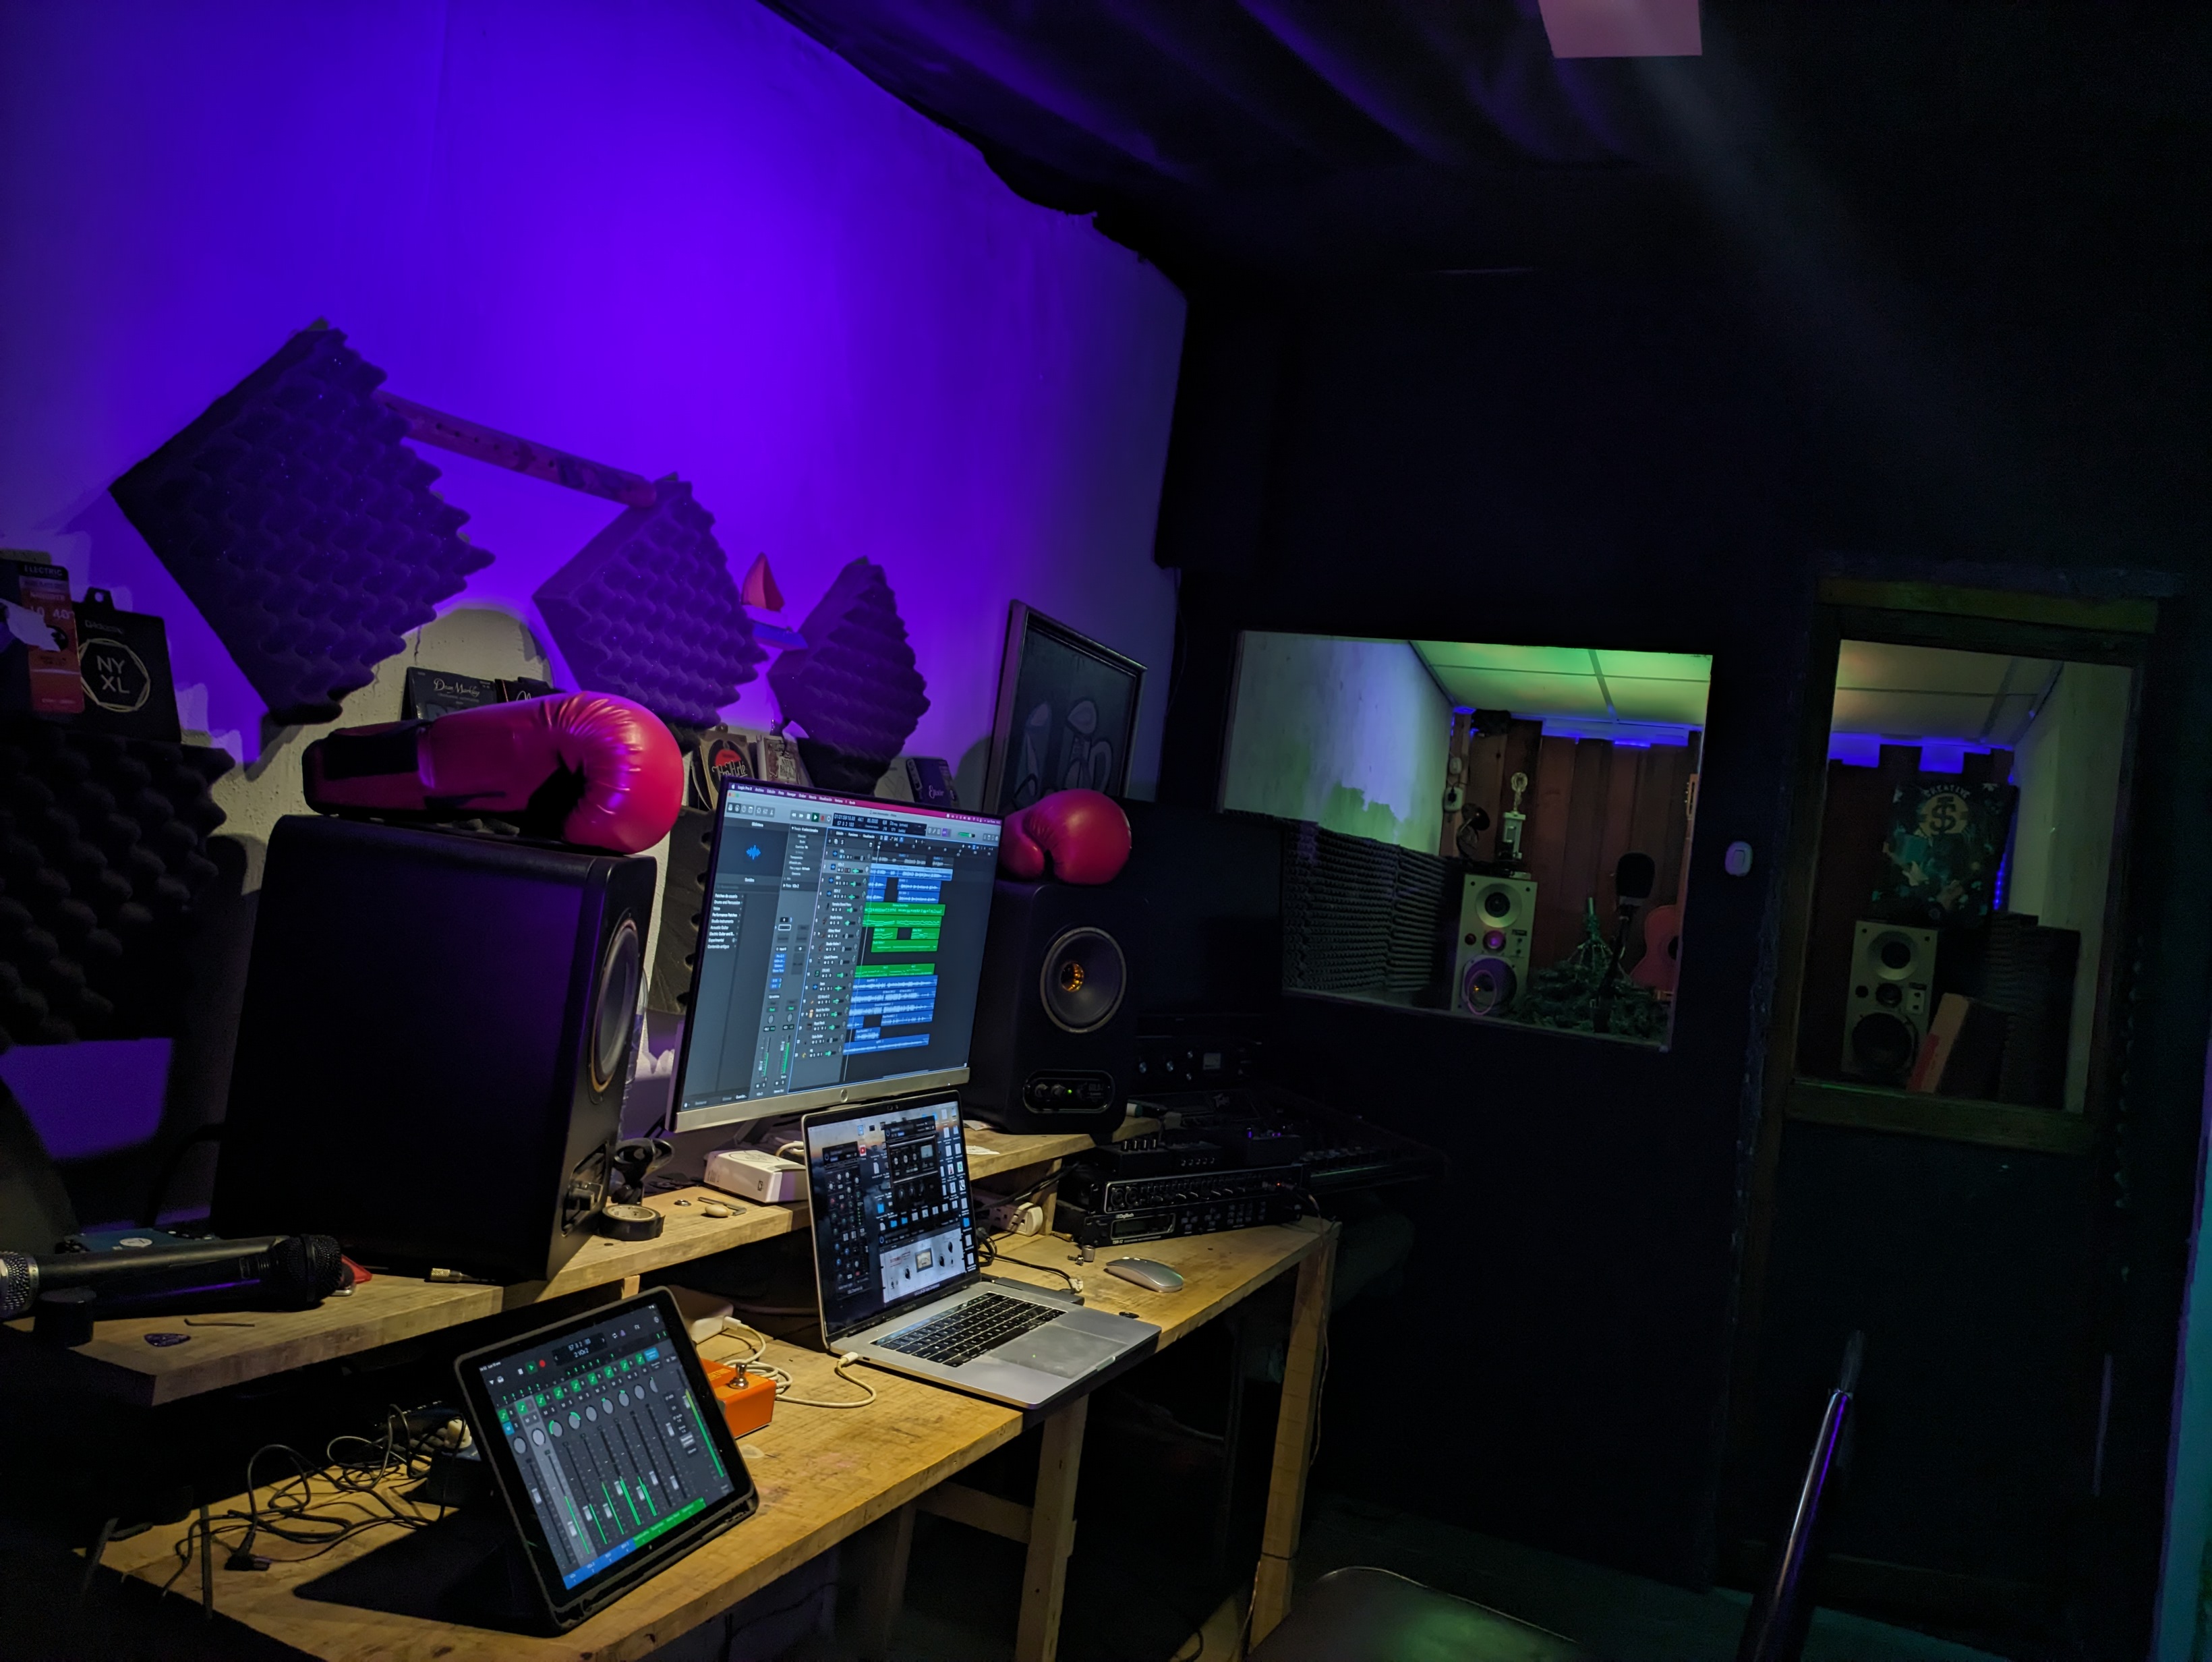
studio, tannoy, productions, audio, enginer audio, logic pro x, producer, recording studio, lights, computer, personal computer, computer keyboard, computer monitor, desk, purple, chair, peripheral, audio equipment, table, entertainment, computer desk, input device, display device, desktop computer, electronic device, gadget, electronic instrument, event, space, broadcasting, multimedia, television, Visual effect lighting, room, machine, building, computer hardware, magenta, led backlit lcd display, computer component, media, mouse, television set, house, electronics, job, television studio